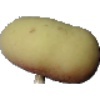
Label: Peach Flat 1